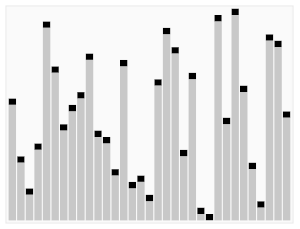
Animation montrant un algorithme de Tri rapide agissant sur un ensemble de données aléatoires. Polski: Animacja algorytmu sortowania szybkiego sortującego tablicę losowych wartości. Português: Uma animação do algoritmo Quicksort rearranjando um conjunto de valores aleatórios. As barras vermelhas marcam o elemento pivô